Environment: real
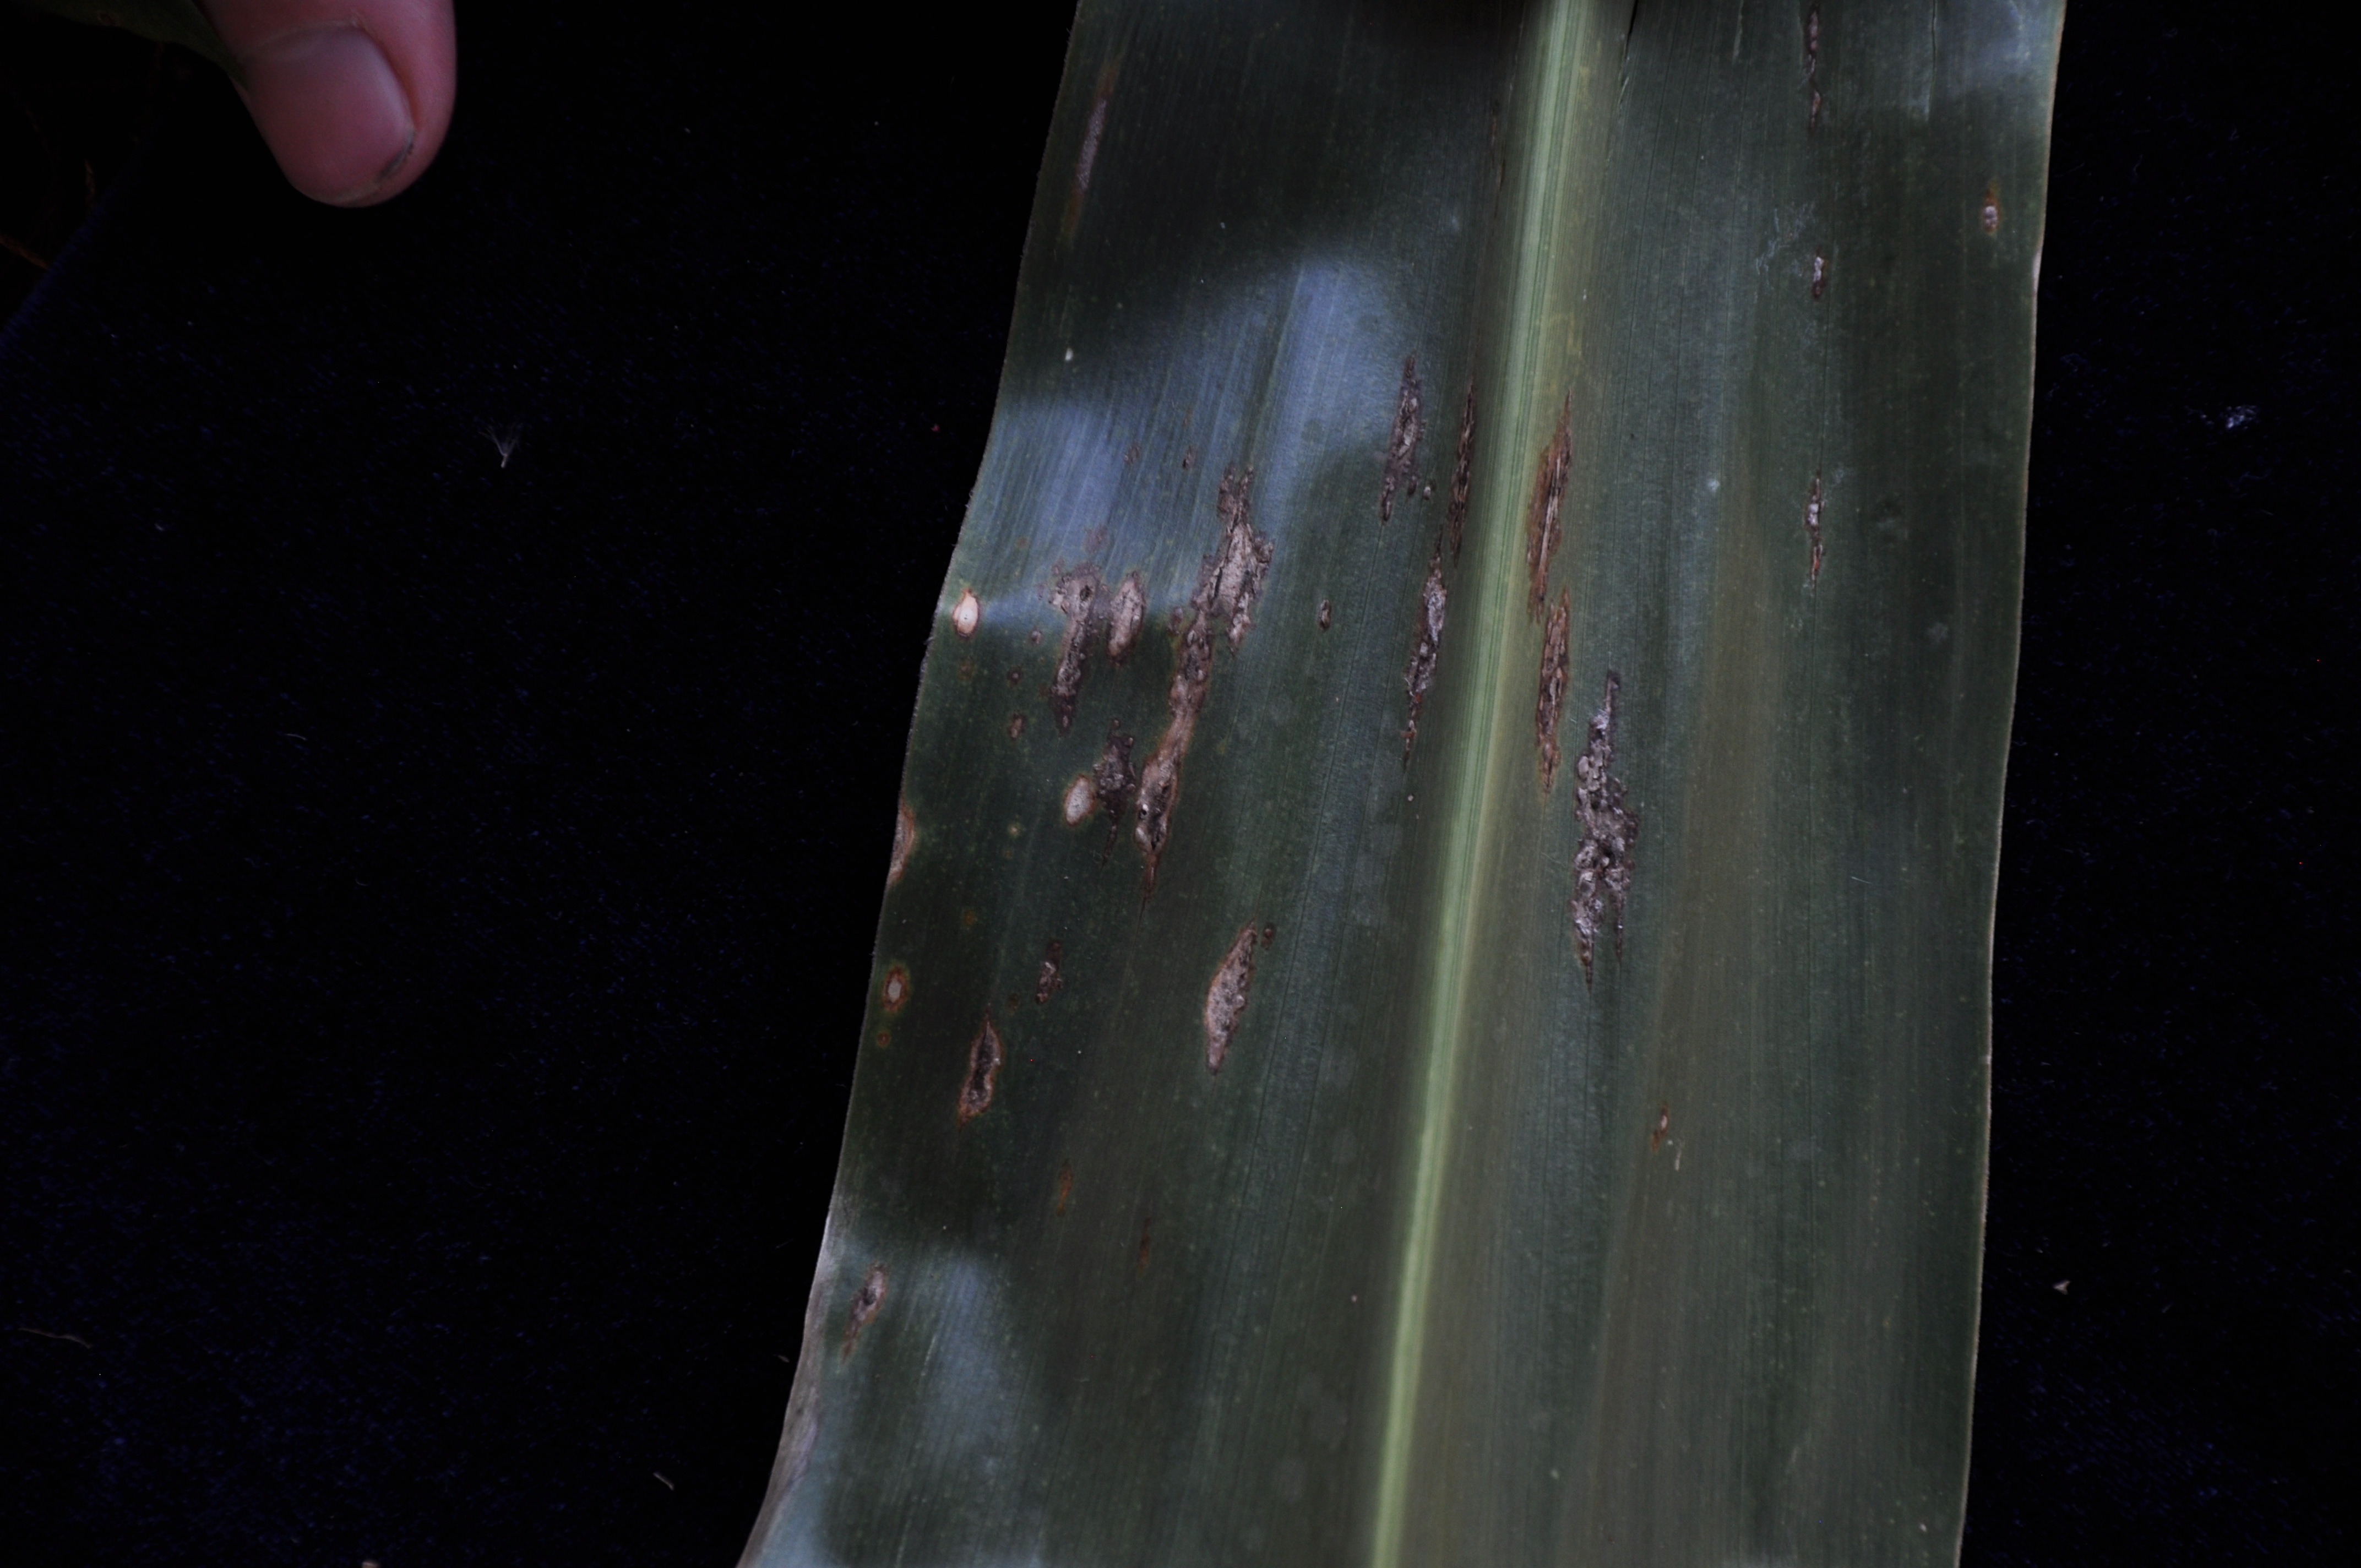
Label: common_rust